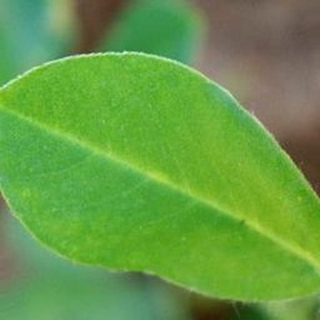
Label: healthy_groundnut